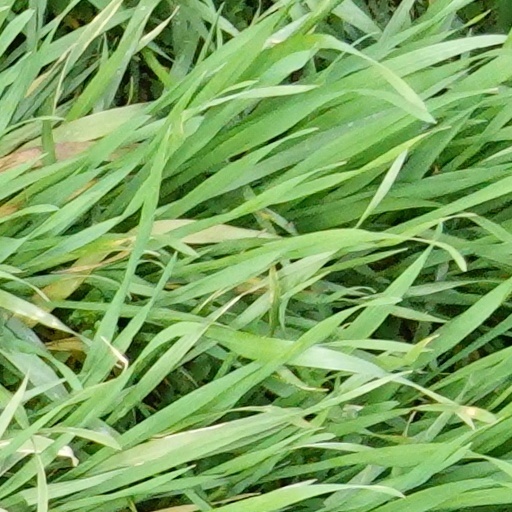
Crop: wheat